Stunt Car Racer

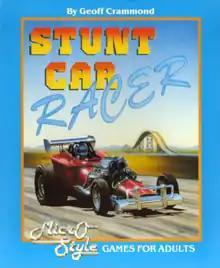
Cover art by Steinar Lund

Stunt Car Racer (published as Stunt Track Racer in the United States) is a racing video game developed by Geoff Crammond. It was published in 1989 by MicroProse, under their MicroStyle and MicroPlay labels in the United Kingdom and in the United States, respectively. The game pits two racers on an elevated track on which they race in a head-to-head competition, with ramps they must correctly drive off as the main obstacle.